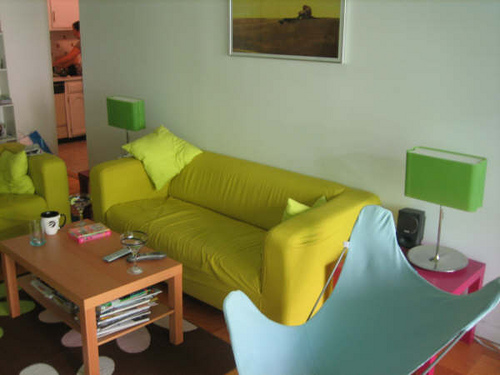
user: Given an image and a question. Answer the question in a short answer. Question: What kind of perosn lives here? Short Answer:
assistant: single